Carl Frederick Tandberg

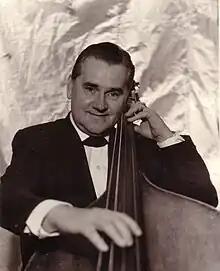
Tandberg circa 1950-1960

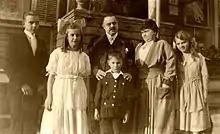
Tandberg in front of his father in 1918

Carl Frederick Tandberg (March 22, 1910 – August 26, 1988), was an American bassist who recorded with Glen Campbell and Frankie Ortega.